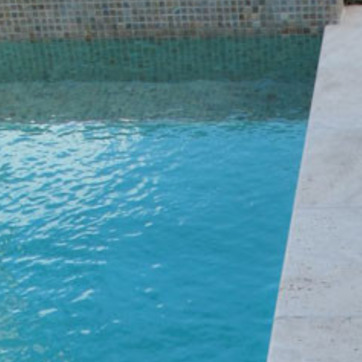
Material: water